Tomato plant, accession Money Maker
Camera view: horizontal (90 deg, fisheye); turntable rotation: 210 degrees
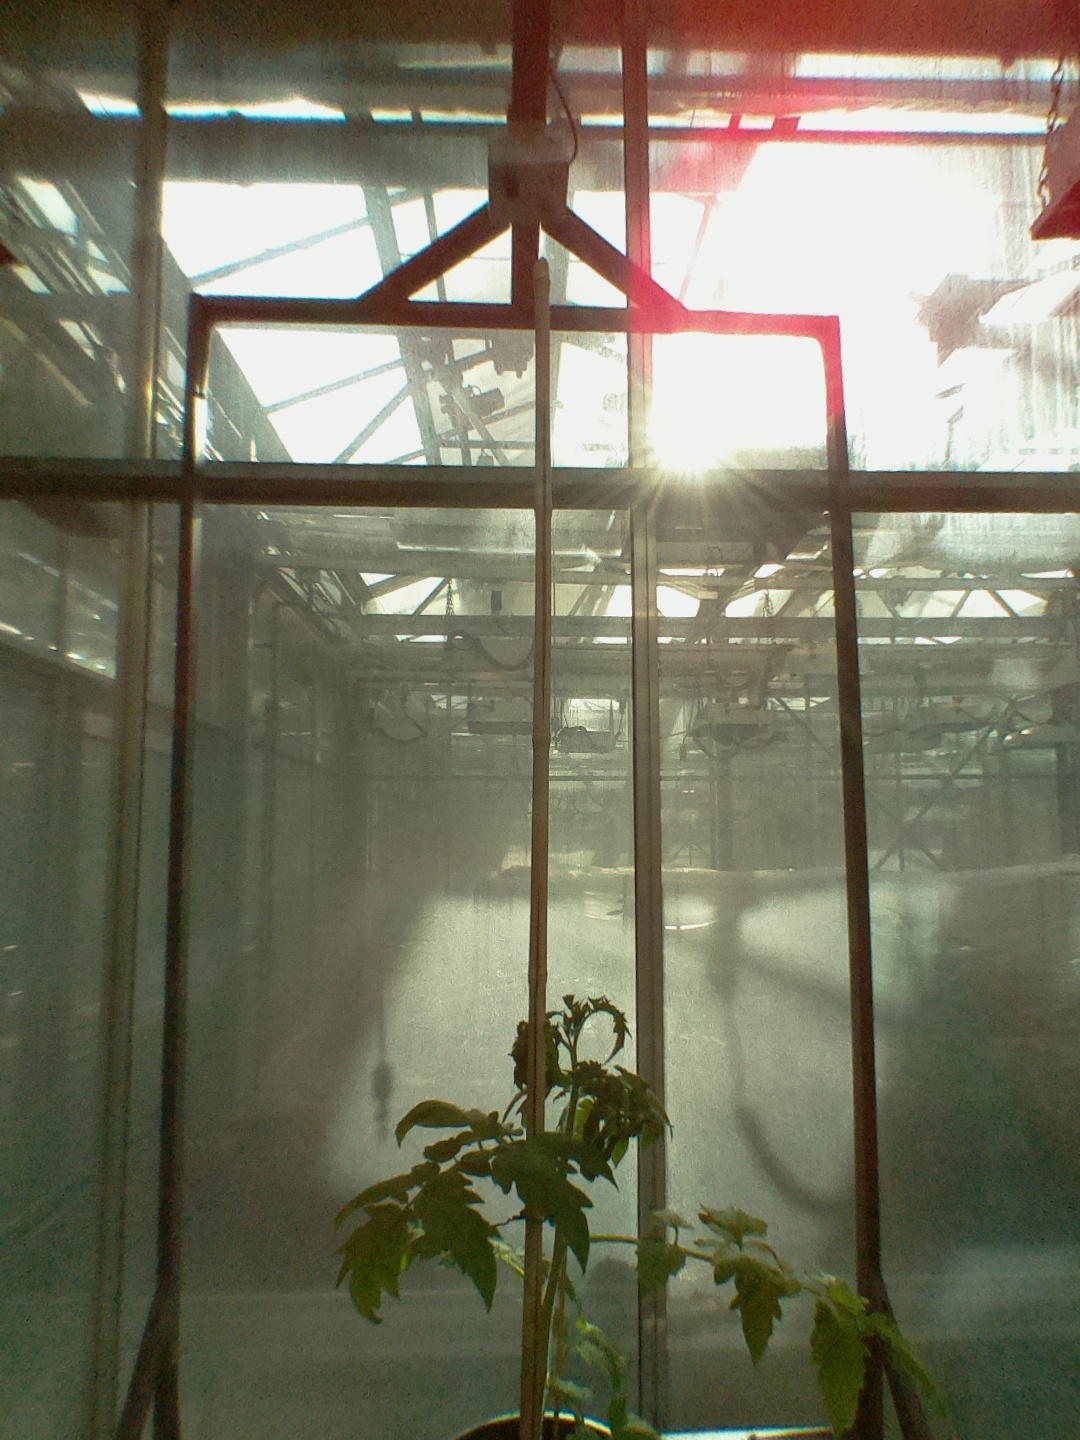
BBCH growth stage 20: First Side shoot start formed